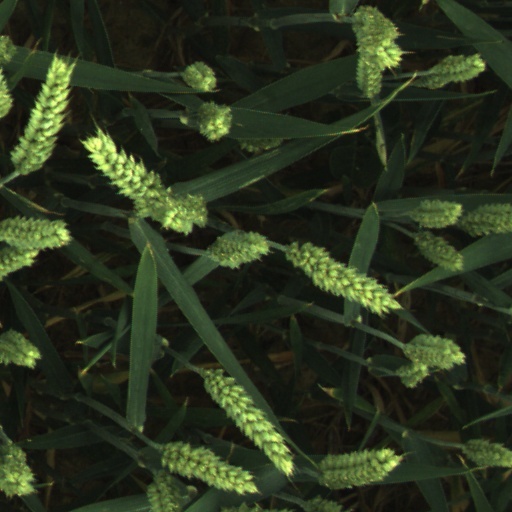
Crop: wheat